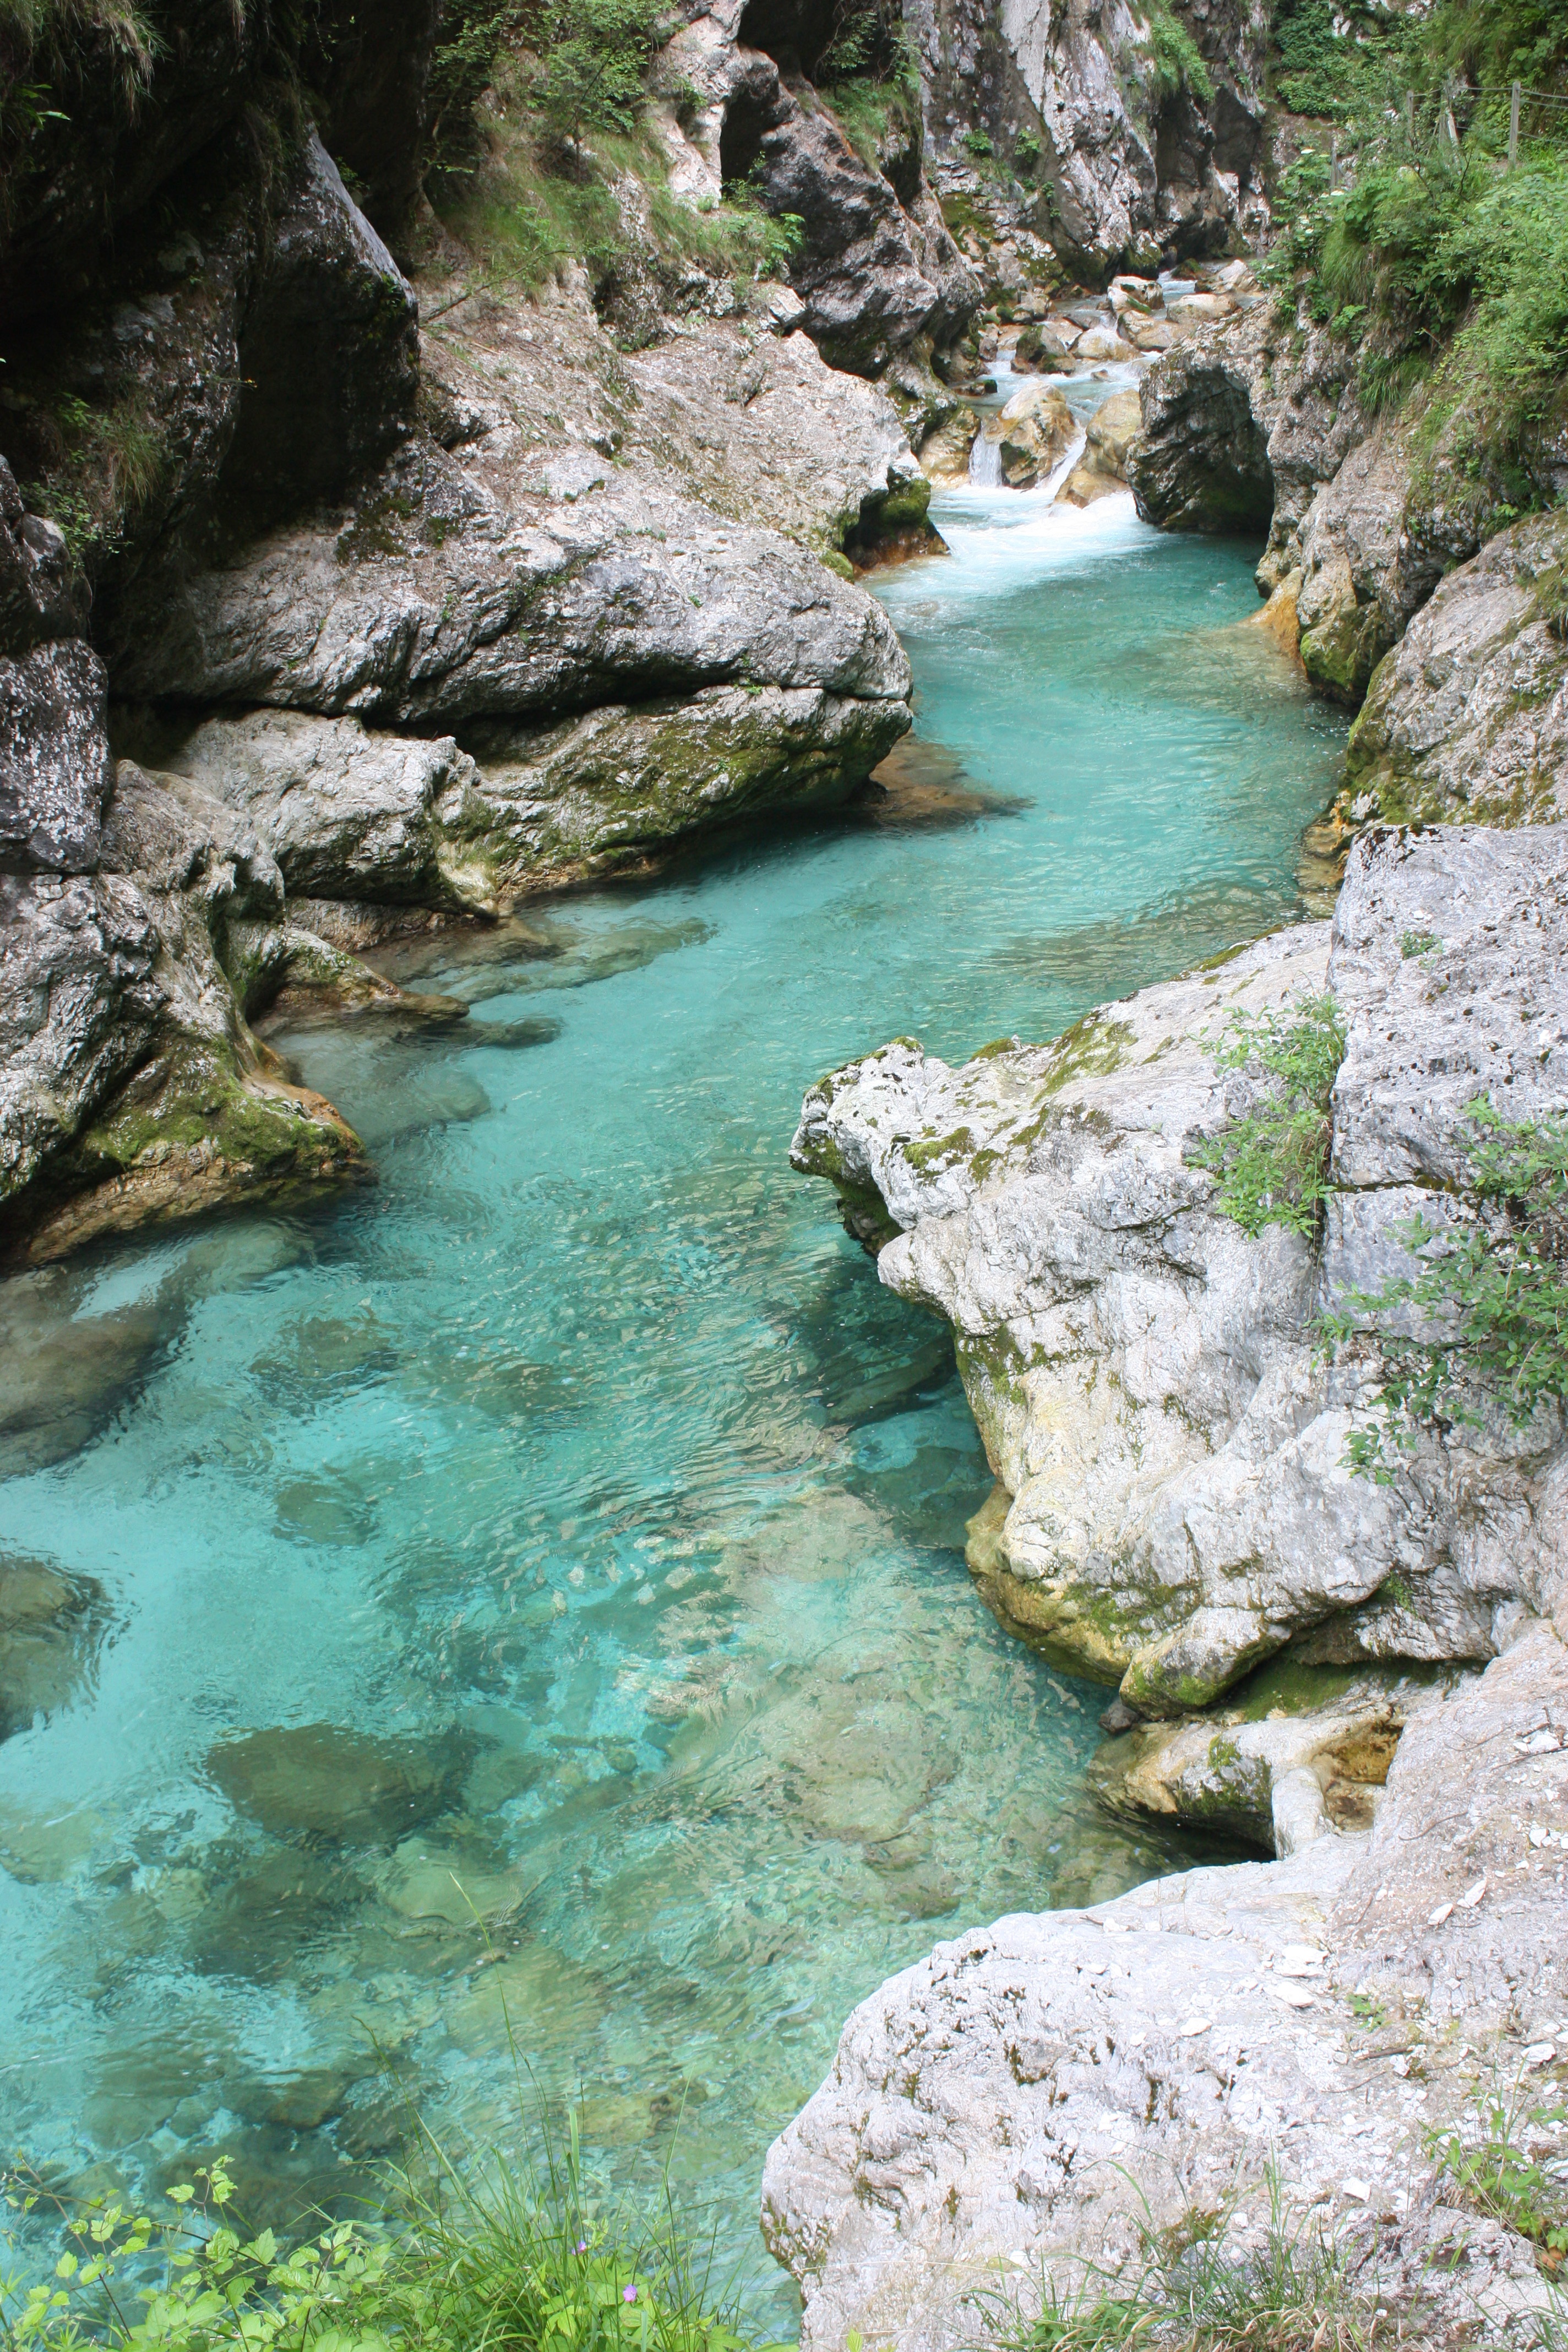
sea, water, nature, rock, river, valley, stream, rapid, blue, canyon, body of water, cool, watercourse, wadi, isonzo, landform, crystal clear waters, so a, geographical feature, slovenija, korita tolminska region